Third Order of Saint Dominic

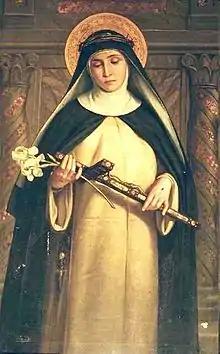
Catherine of Siena

In the eleventh century there were secular associations, called Penitential Orders, connected with some Benedictine congregations, and later with the Premonstratensians, as well. As the Dominican friars established monasteries and priories, there were lay people who assisted them. Many were attracted to the Dominican's way of life, but for various reasons could not themselves join the order. They formed fraternities or religious guilds affiliated with the local priory. This was a way those who sought a more dedicated way of life embraced a lifestyle similar to that of the Dominicans while retaining their status as a lay person. At first vaguely constituted and living without system or form, its members gradually grew more and more dependent on their spiritual guides. In 1285 Munio of Zamora, the seventh Master General of the Friars Preachers, formulated a definite Rule for these lay penitents. It was based in part on the rule Francis of Assisi gave the Brothers and Sisters of Penance around 1221.